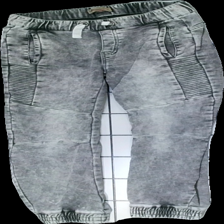
View: front
Type: Trousers
Category: Children
Brand: Lab Industries (Kappahl)
Colors: Grey
Material: 100% cotton
Cut: Regular
Size: 158
Season: All
Stains: Minor
Price range: 50-100
Recommended usage: Reuse